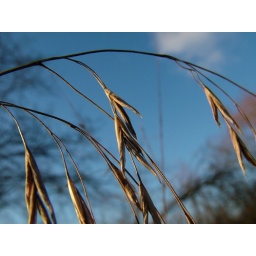
Dried grass seed against blue winter sky.